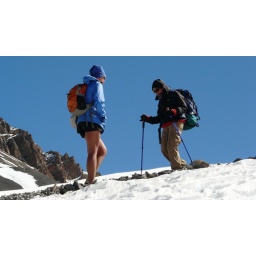
cute stupid girl trekking in the Annapurnas, Nepal